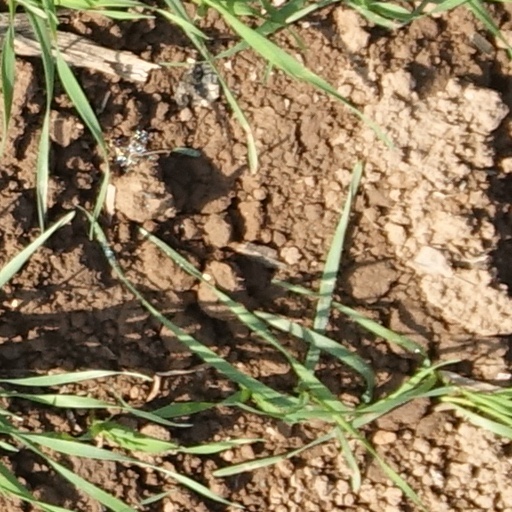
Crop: wheat